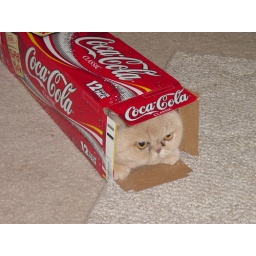
Big cat head in a little Coke box